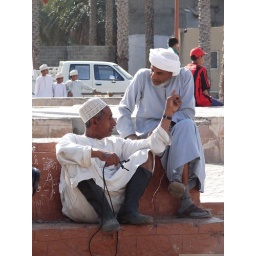
cattle market in Nizwa